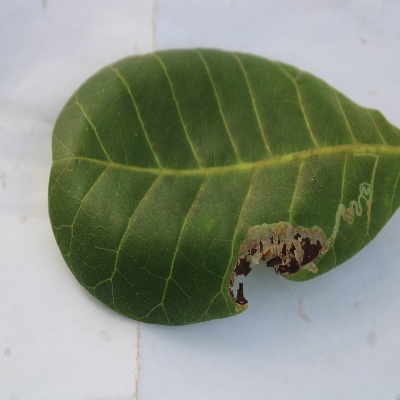
Crop: Cashew
Condition: leaf miner